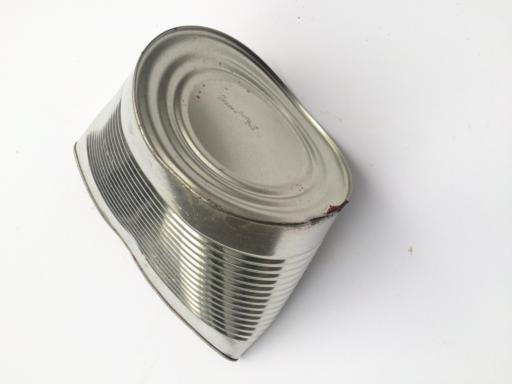
Waste category: metal